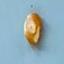
Maize quality: Bad